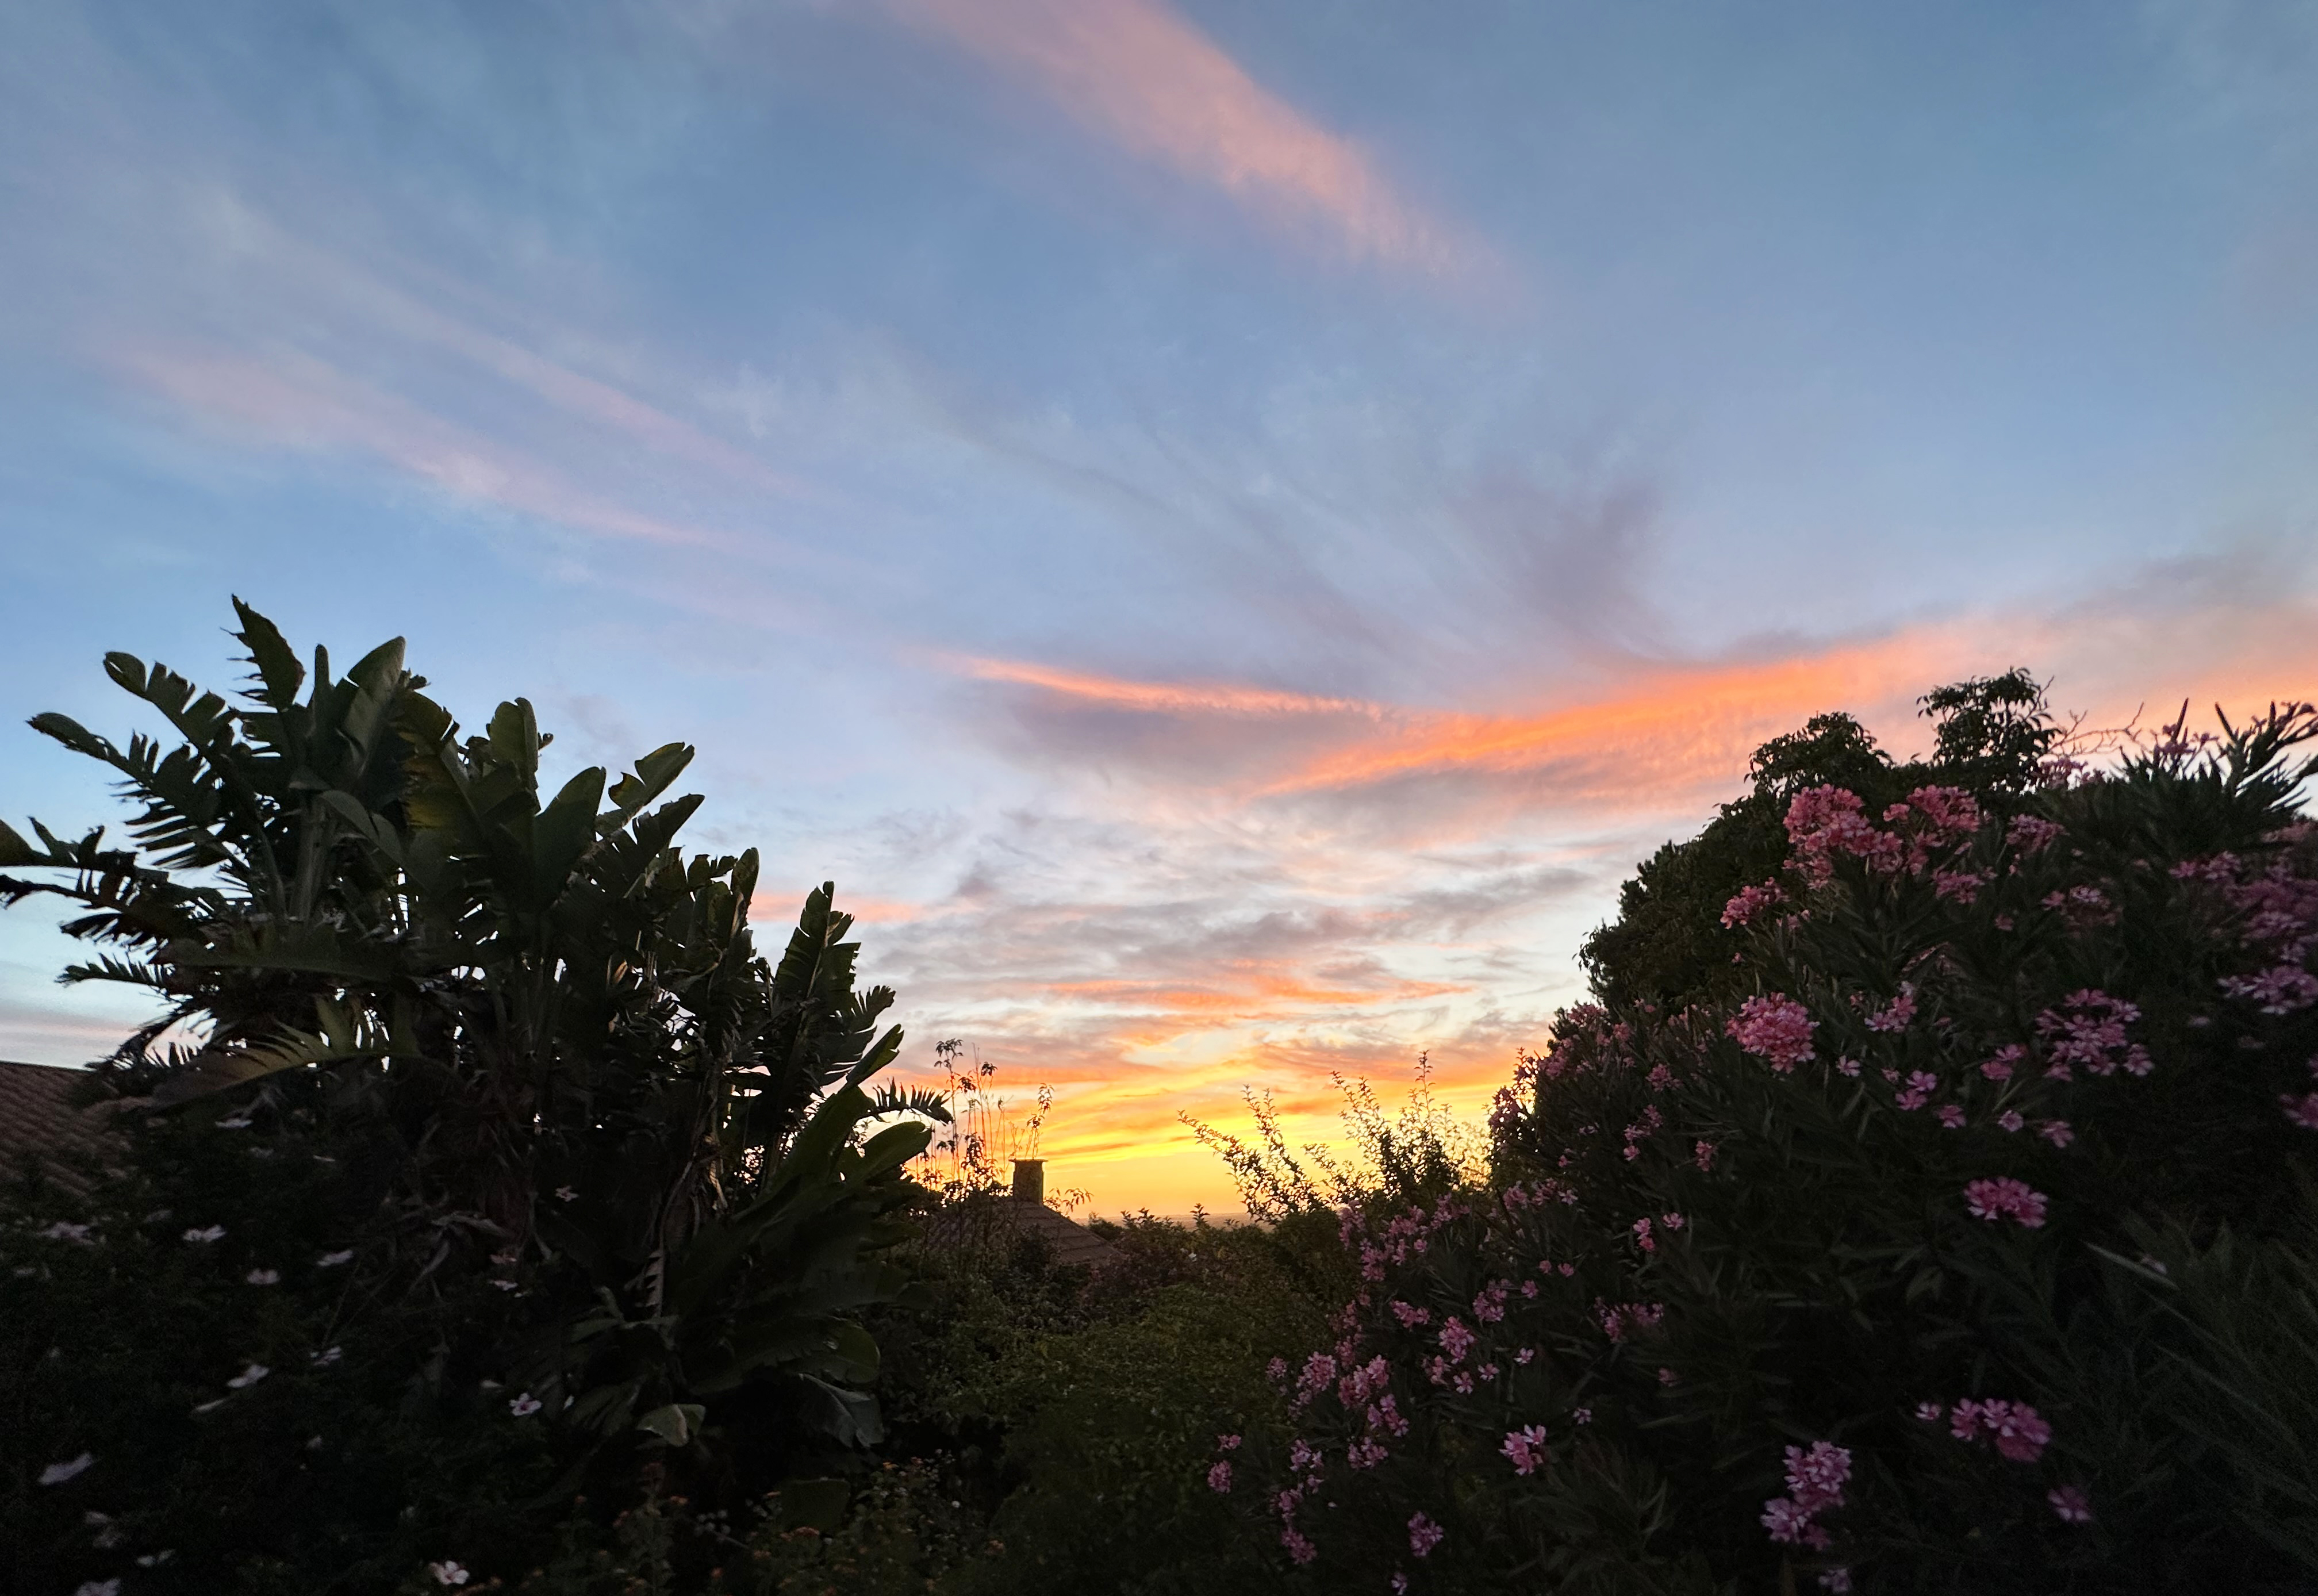
sky, flowers, sunset, cloud, plant, flower, afterglow, natural landscape, red sky at morning, dusk, cumulus, tree, sunrise, horizon, landscape, Tints and shades, arecales, dawn, grass, hill, sun, meteorological phenomenon, shrub, evening, wildflower, astronomical object, grassland, magenta, flowering plant, celestial event, tropics, field, rock, ocean, backlighting, night, forest, silhouette, wildlife, prairie, soil